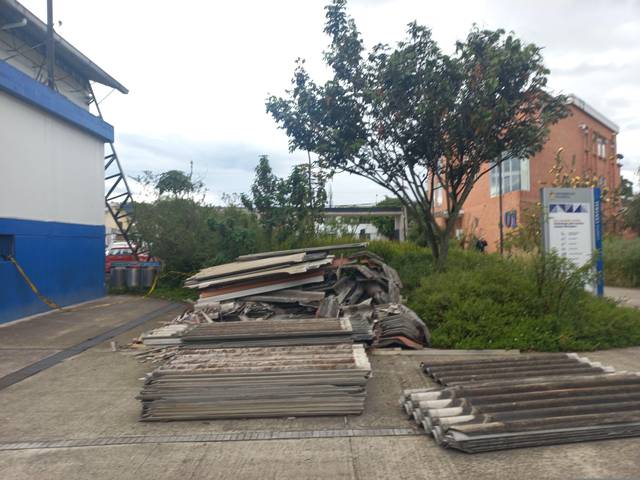
Region: Ecuador
Coordinates: -2.903, -79.011